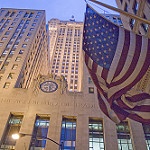
Scene: Outdoor